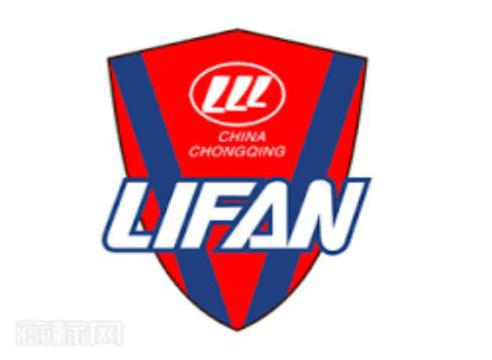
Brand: lifan-1
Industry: Transportation